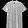
Label: T - shirt / top